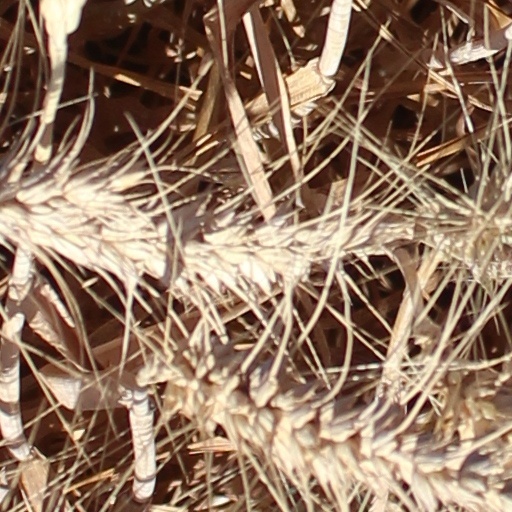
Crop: wheat